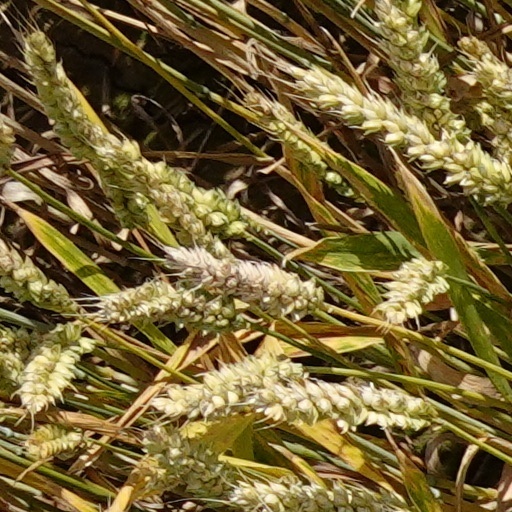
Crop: wheat